Rallye Deutschland

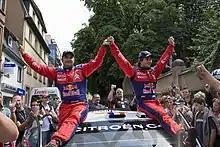
Nine-time winners Sébastien Loeb and Daniel Elena celebrating the 2008 win.

† — The 1994 rally only counted for the 2-Litre World Cup.